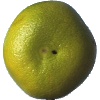
Label: pomelo_sweetie